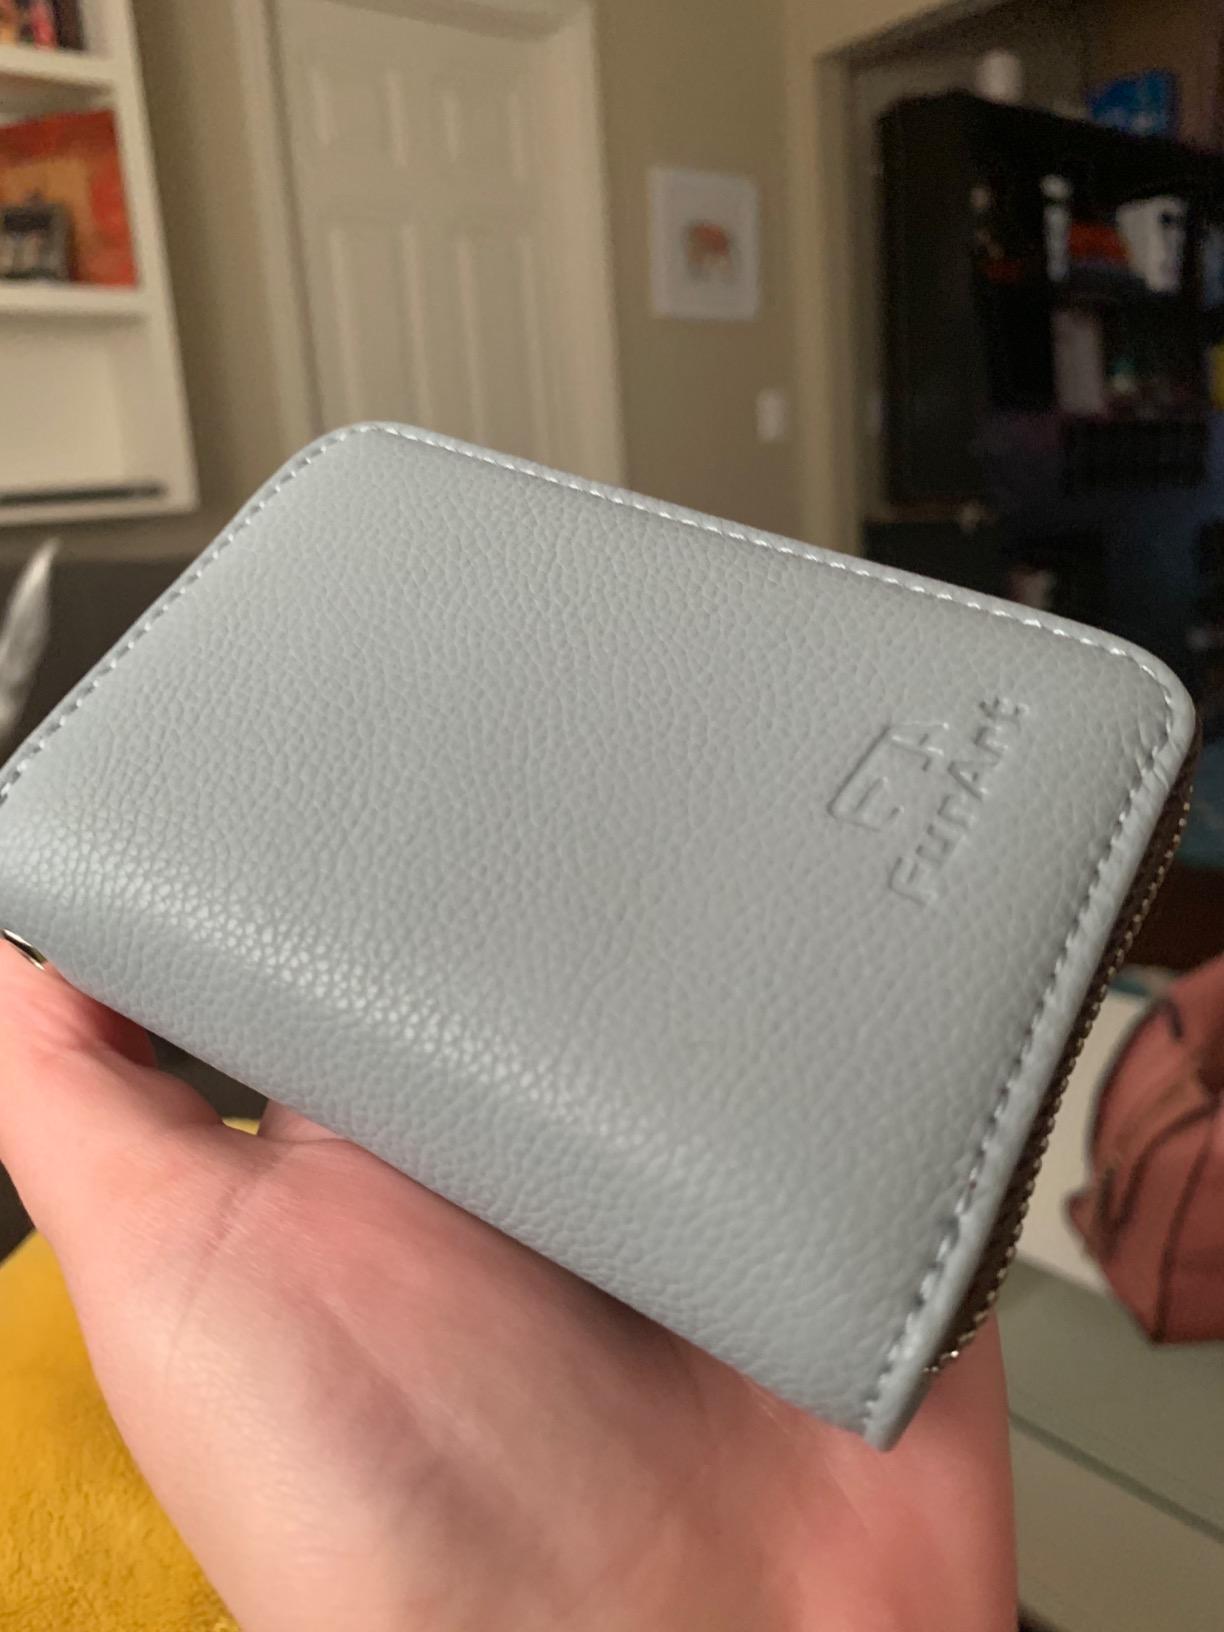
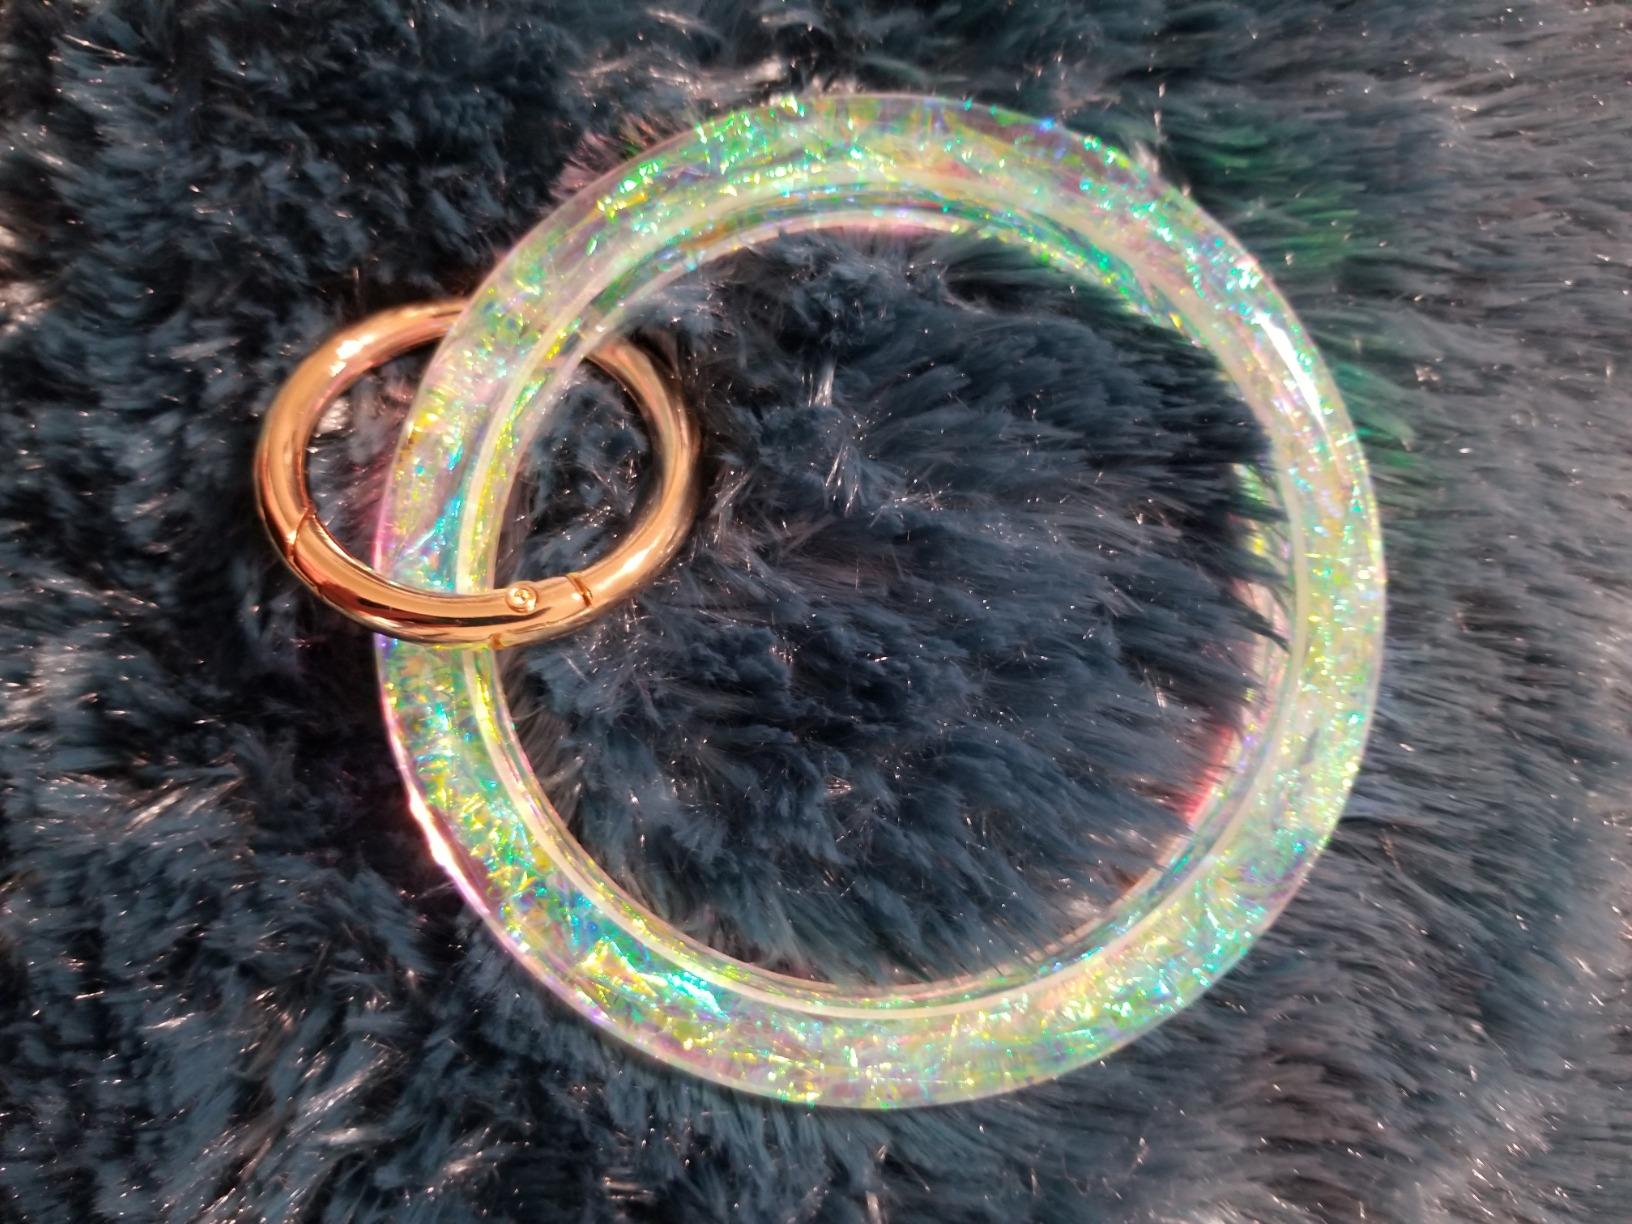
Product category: accessories_keychain
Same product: no